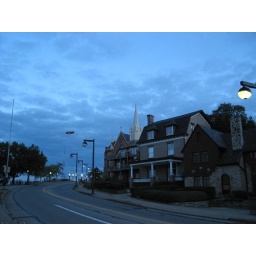
A house around the road bend